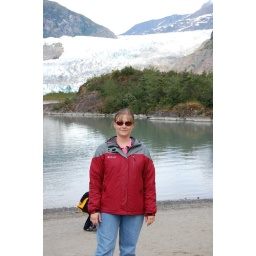
Jackie on the shore of the lake created by the Mendenhall Glacier meltwater. Note the gray color of the water from the silt.